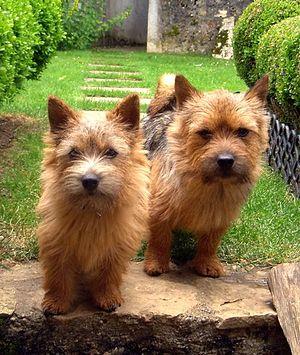
Le Norwich Terrier est une race de chien d'origine Ecossais.